Wonder World Tour

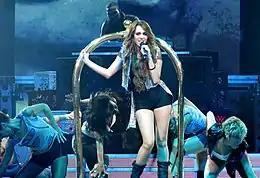
Cyrus performing "Party in the U.S.A." during the Wonder World Tour

On November 20, 2009, in its attempt to arrive at the destination of Greensboro, North Carolina, one of the buses for the Wonder World Tour overturned on a Virginian highway. The accident occurred around 8:15 A.M. in Dinwiddie County, about 40 miles south of Richmond, Virginia. The bus ran off the left side of Interstate 85, struck an embankment, rolled onto its right side. An eye witness of the accident explained that the bus appeared to have drifted off the road for a fairly long stretch before tipping over. The bus had nine passengers aboard, including members of the lighting crew, though Cyrus was not on board during the incident. Most of the passengers on the bus suffered only minor injuries and escaped the crashed bus through the broken front windshield. One person, Assistant Stage Manager Martin Zilio, required medical attention and was hospitalized overnight. Zilio recovered from his injuries and was later able to return to work on the tour. One person, bus driver Bill "Uncle Bill" Douglas, a 53-year-old of Austin, Texas, died at the scene of the accident.